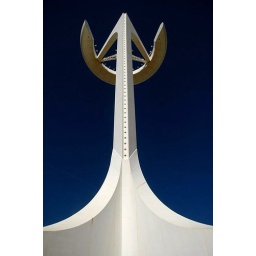
TV tower in Barcelona by Santiago Calatrava